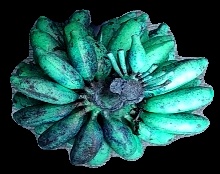
Variety: rasbale
Grade: grade3